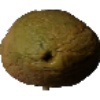
Label: Papaya 1